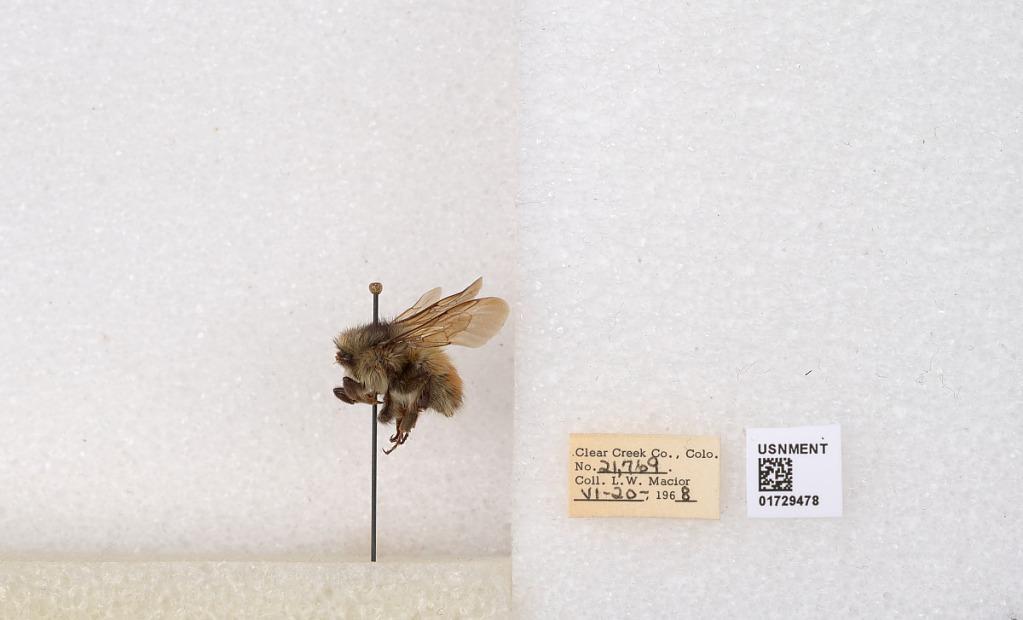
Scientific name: Bombus flavifrons Cresson
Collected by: L. Macior
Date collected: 1968-6-20
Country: United States
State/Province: Colorado
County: Clear Creek
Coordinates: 39.6891, -105.644